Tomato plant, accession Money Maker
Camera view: bottom (45 deg); turntable rotation: 60 degrees
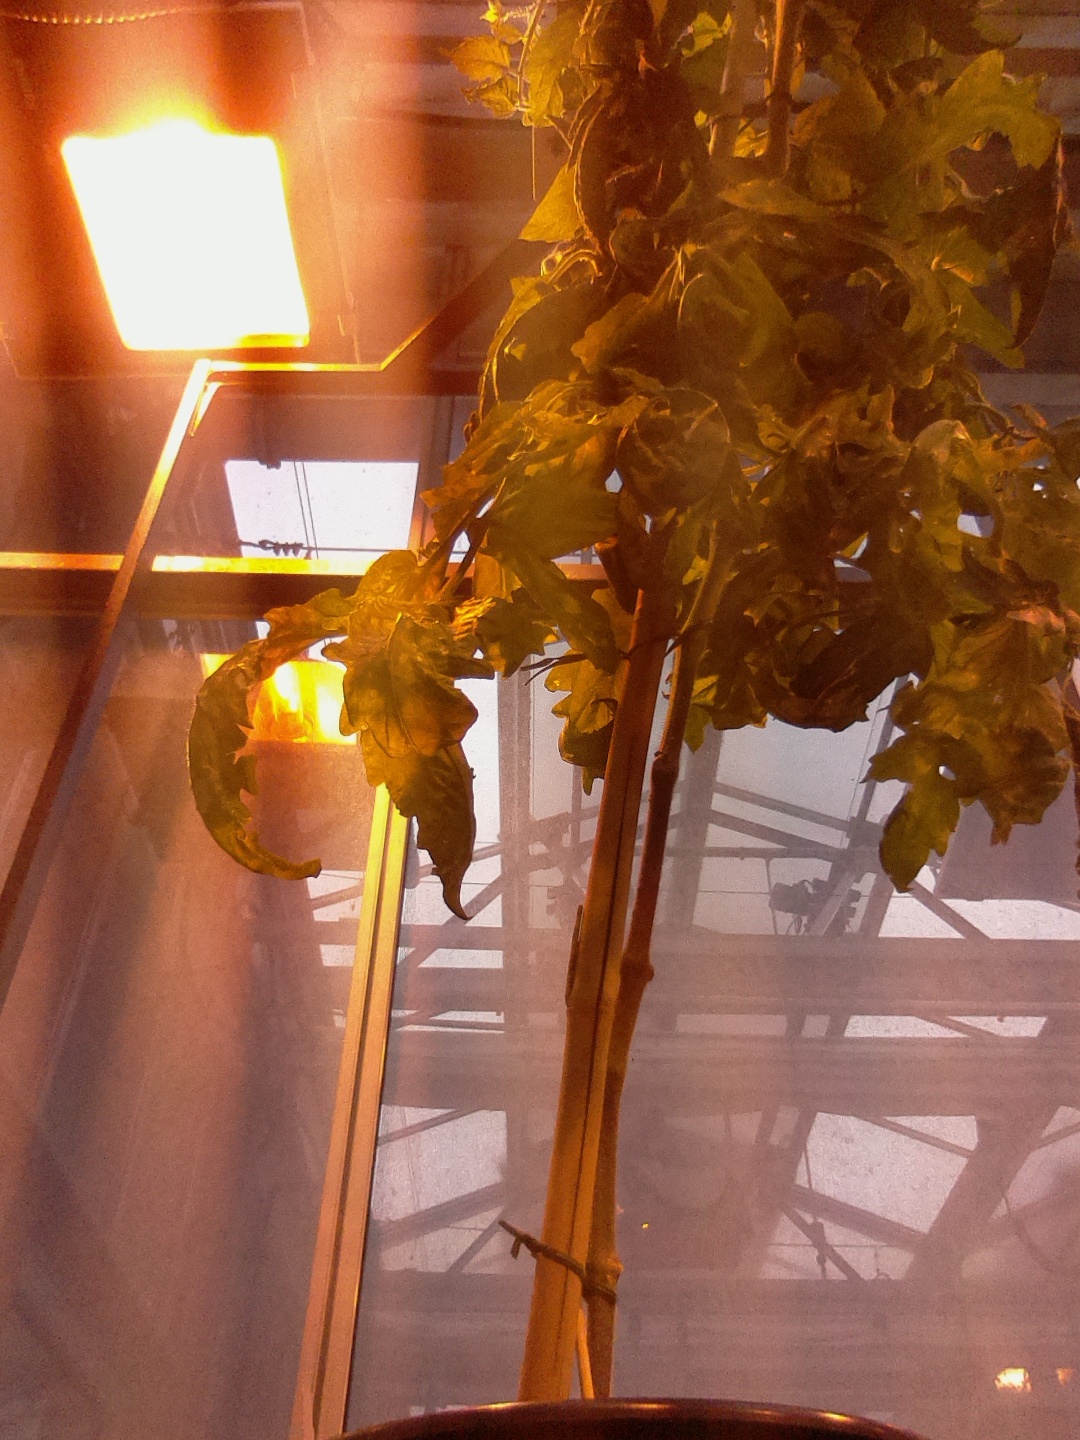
BBCH growth stage 73: 30%-40% of final fruit size